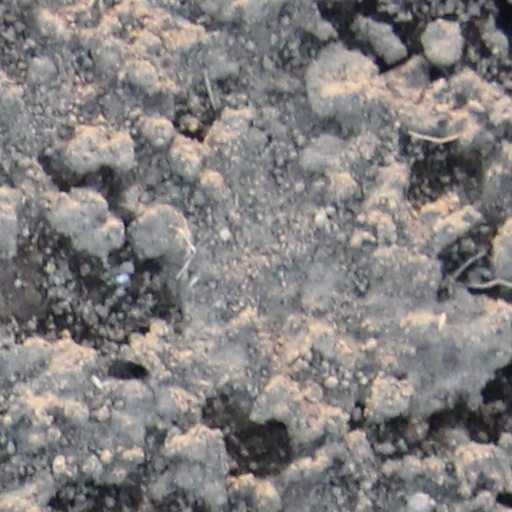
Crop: wheat